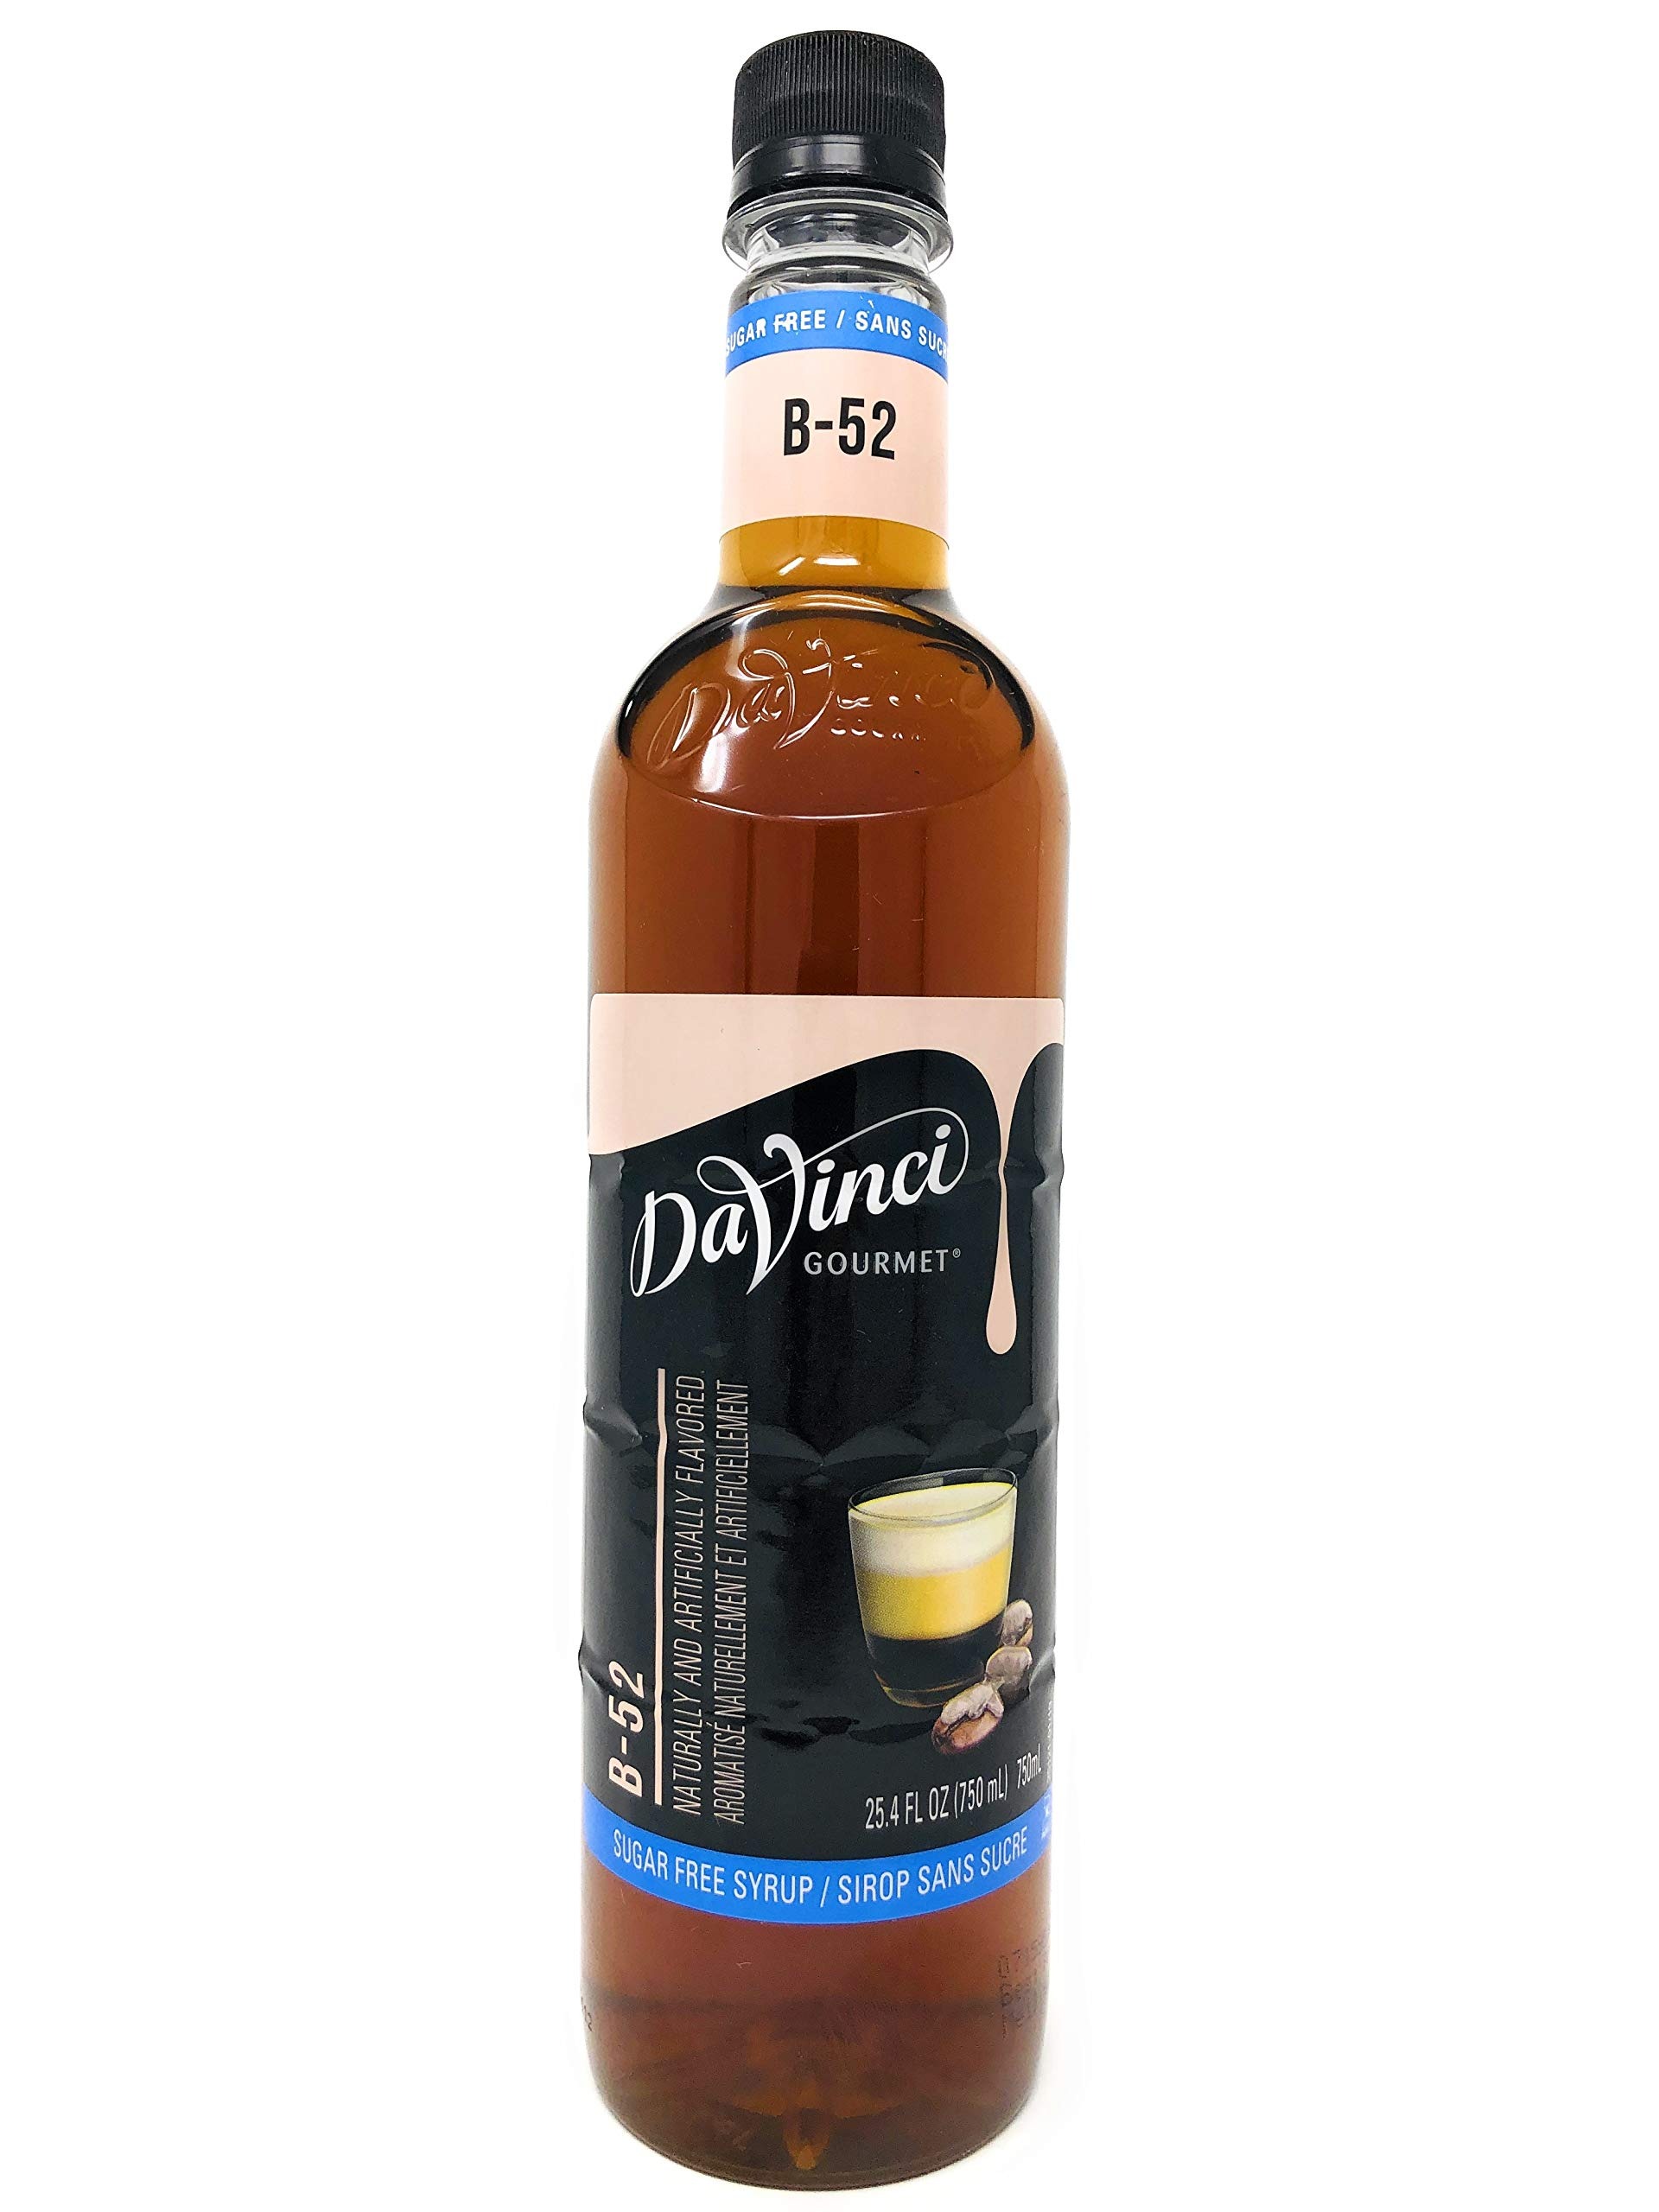
Item Name: Davinci Sugar-Free Almond Syrup - 750Ml Plastic Bottle
Value: 25.4
Unit: Fl Oz

Price: 7.68